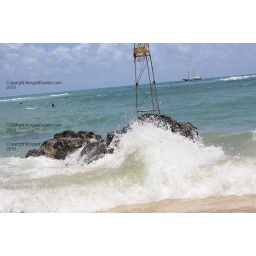
Pristine, foamy white waves crash off the black rocks at Pipa beach near Natal, Brazil